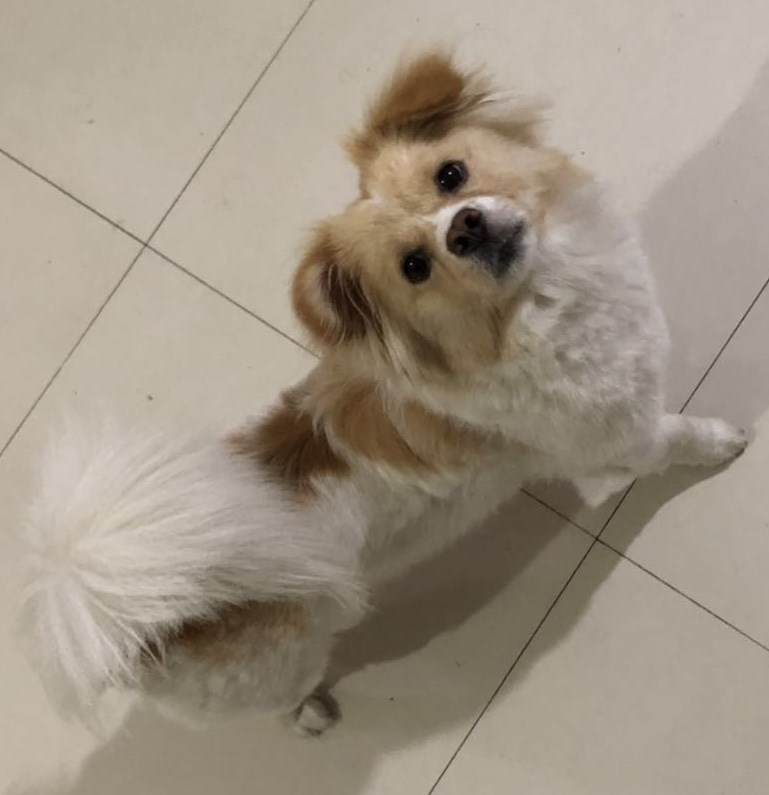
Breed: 806-n000129-papillon